IllumiNations: Reflections of Earth

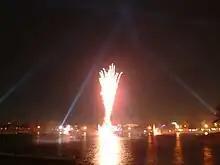
Lasers are emitted from the buildings around the lake. This picture shows the high-power searchlights.

Full color laser systems were used, emanating from the American Adventure, Canada and Mexico pavilions. The projectors could launch laser light into the air as beams, as well as scan patterns and images. There were also bounce mirrors scattered around the park on various islands and rooftops, to further encapsulate the park in laser light. In November 2014, the show's laser programming underwent a major overhaul, and on December 8, 2014, it was announced that the lasers had been switched from ion lasers to solid-state lasers. This saves approximately 64 kilowatts of electric power per show. It also means that the laser would no longer need a water cooling system, which also reduced water consumption by thousands of gallons. The new lasers were also installed on the islands in World Showcase lagoon, and featured new patterns and colors. The FAA requires the user of any outdoor laser system to obtain advance permission and to contact local airports prior to use. Consequently, Orlando International Airport was notified by "Mexico Control" every night fifteen minutes before the show begins so that air traffic could be advised accordingly. Some pilots passing over the resort had used this call to announce to their passengers that they may get a glimpse of IllumiNations out of their window; however, it was rare.